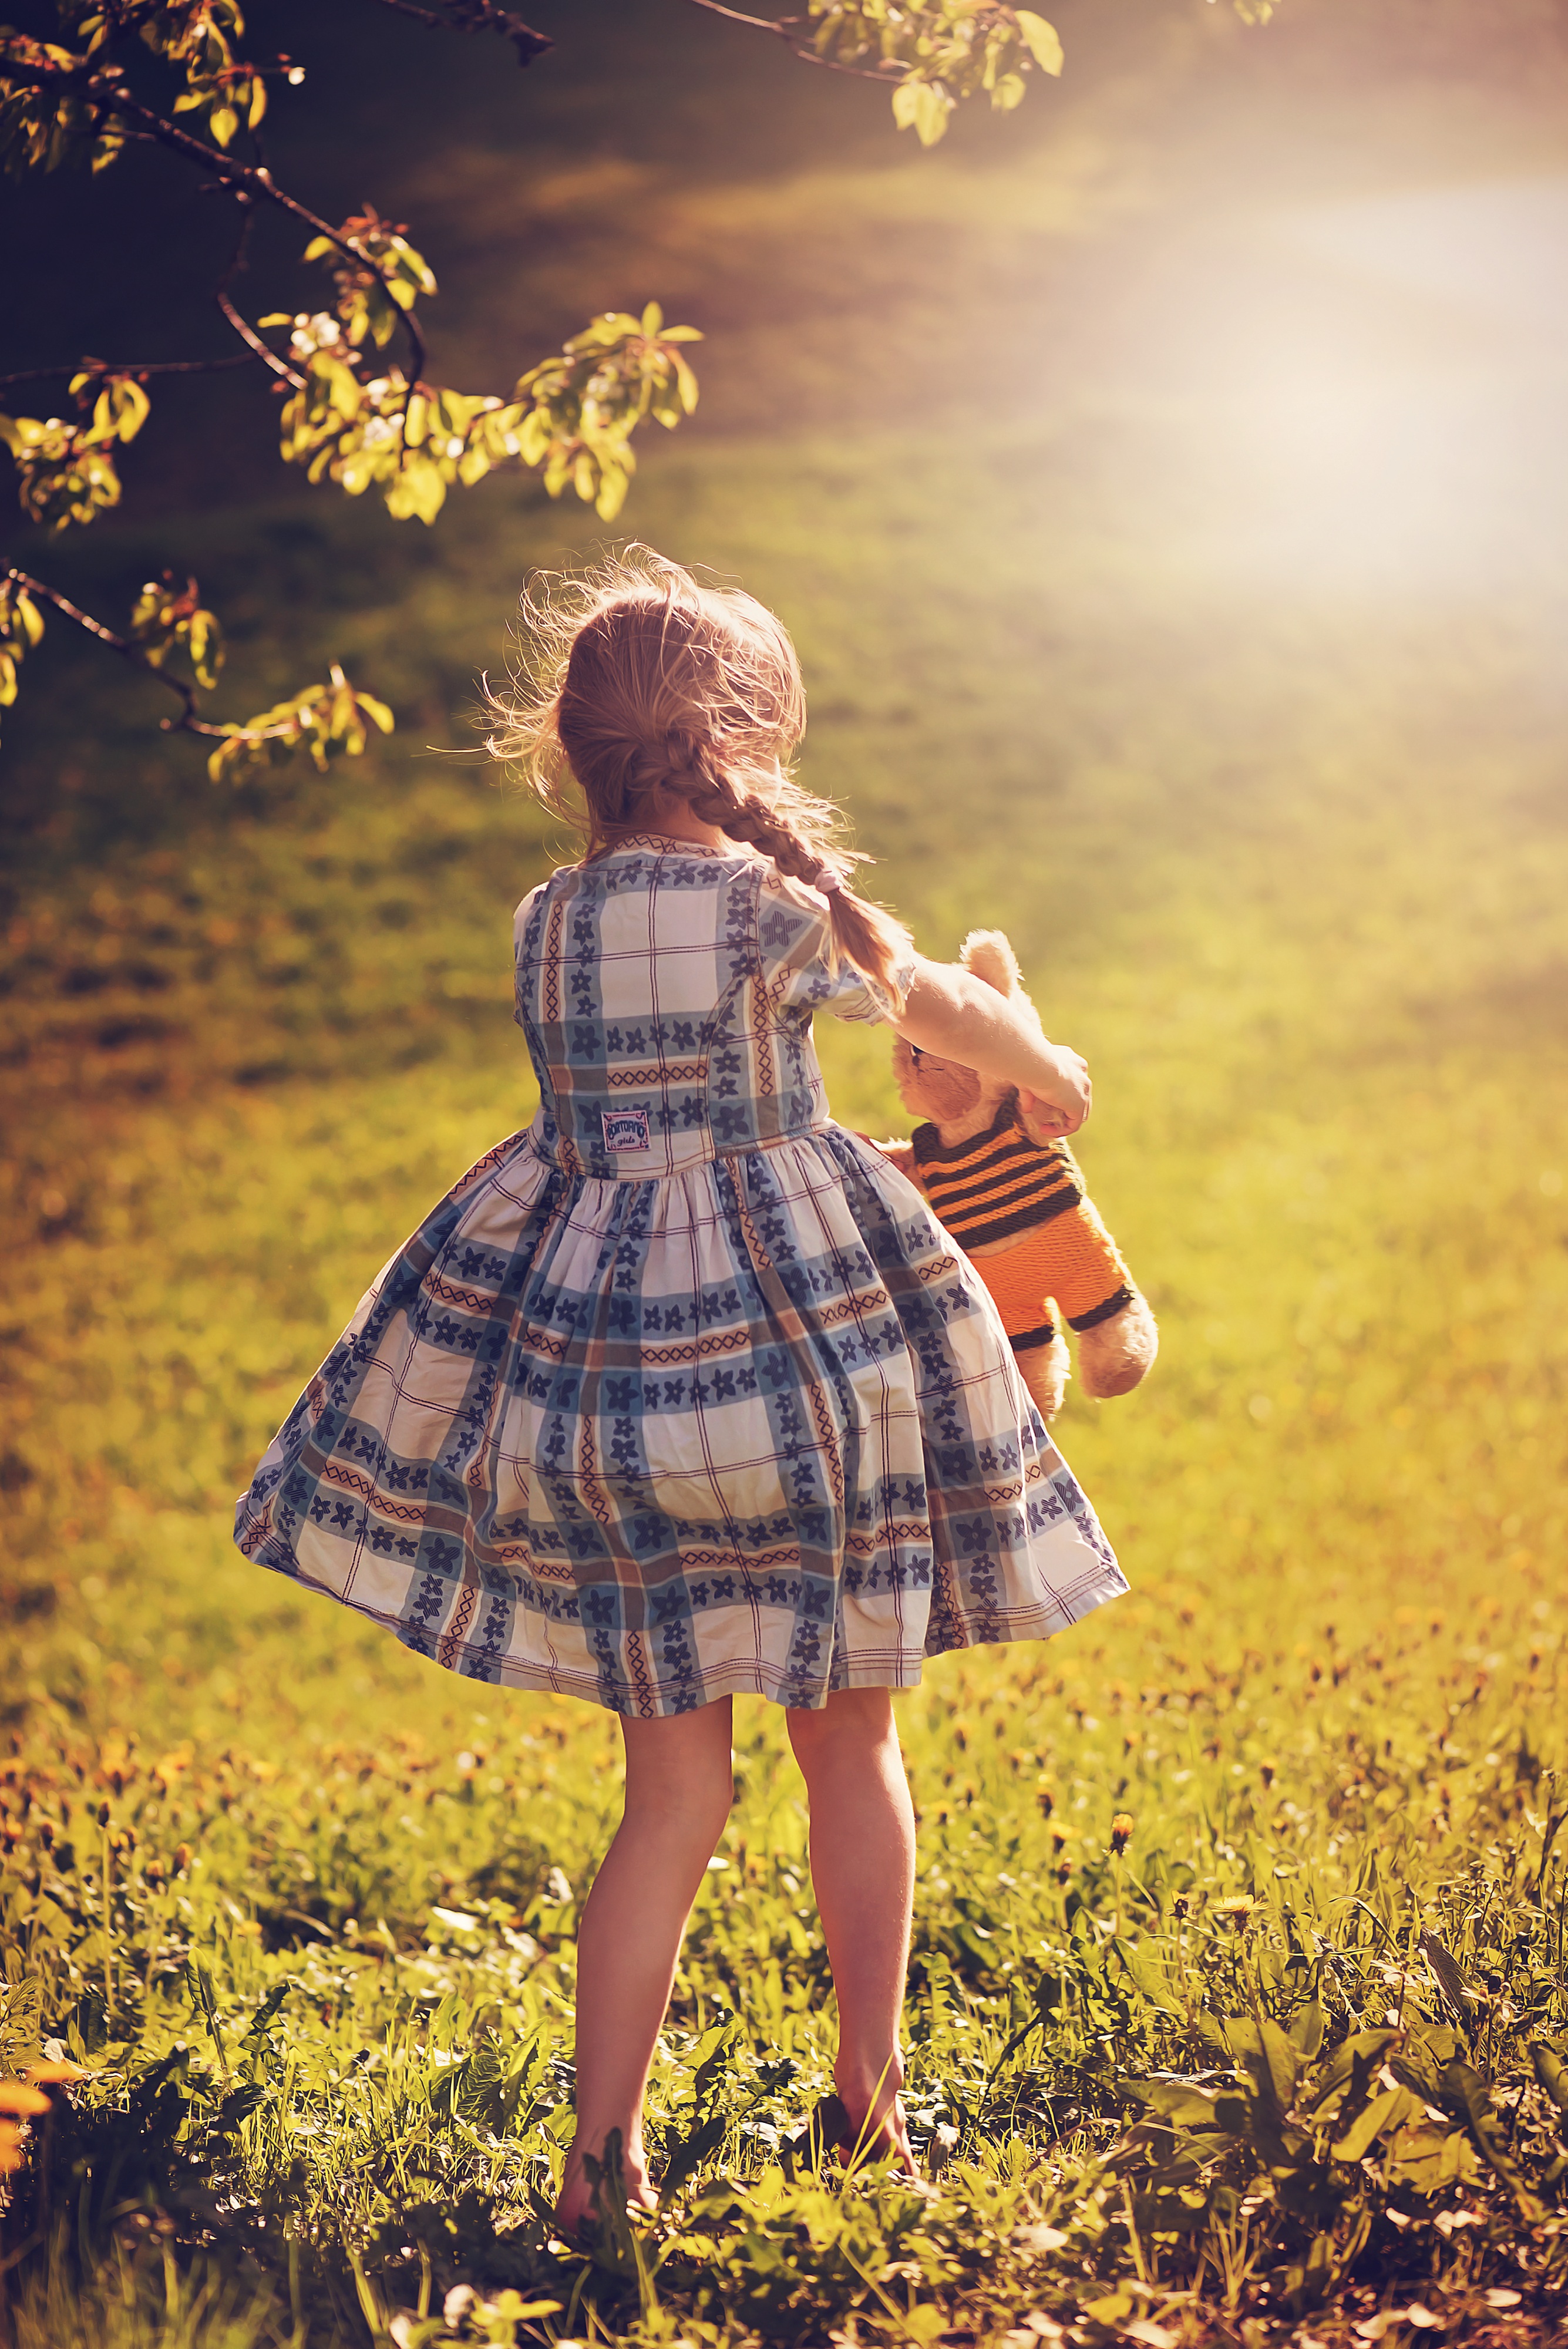
nature, person, girl, flower, dance, portrait, spring, autumn, child, human, fashion, lighting, season, teddy bear, dress, beauty, out, teddy, land love